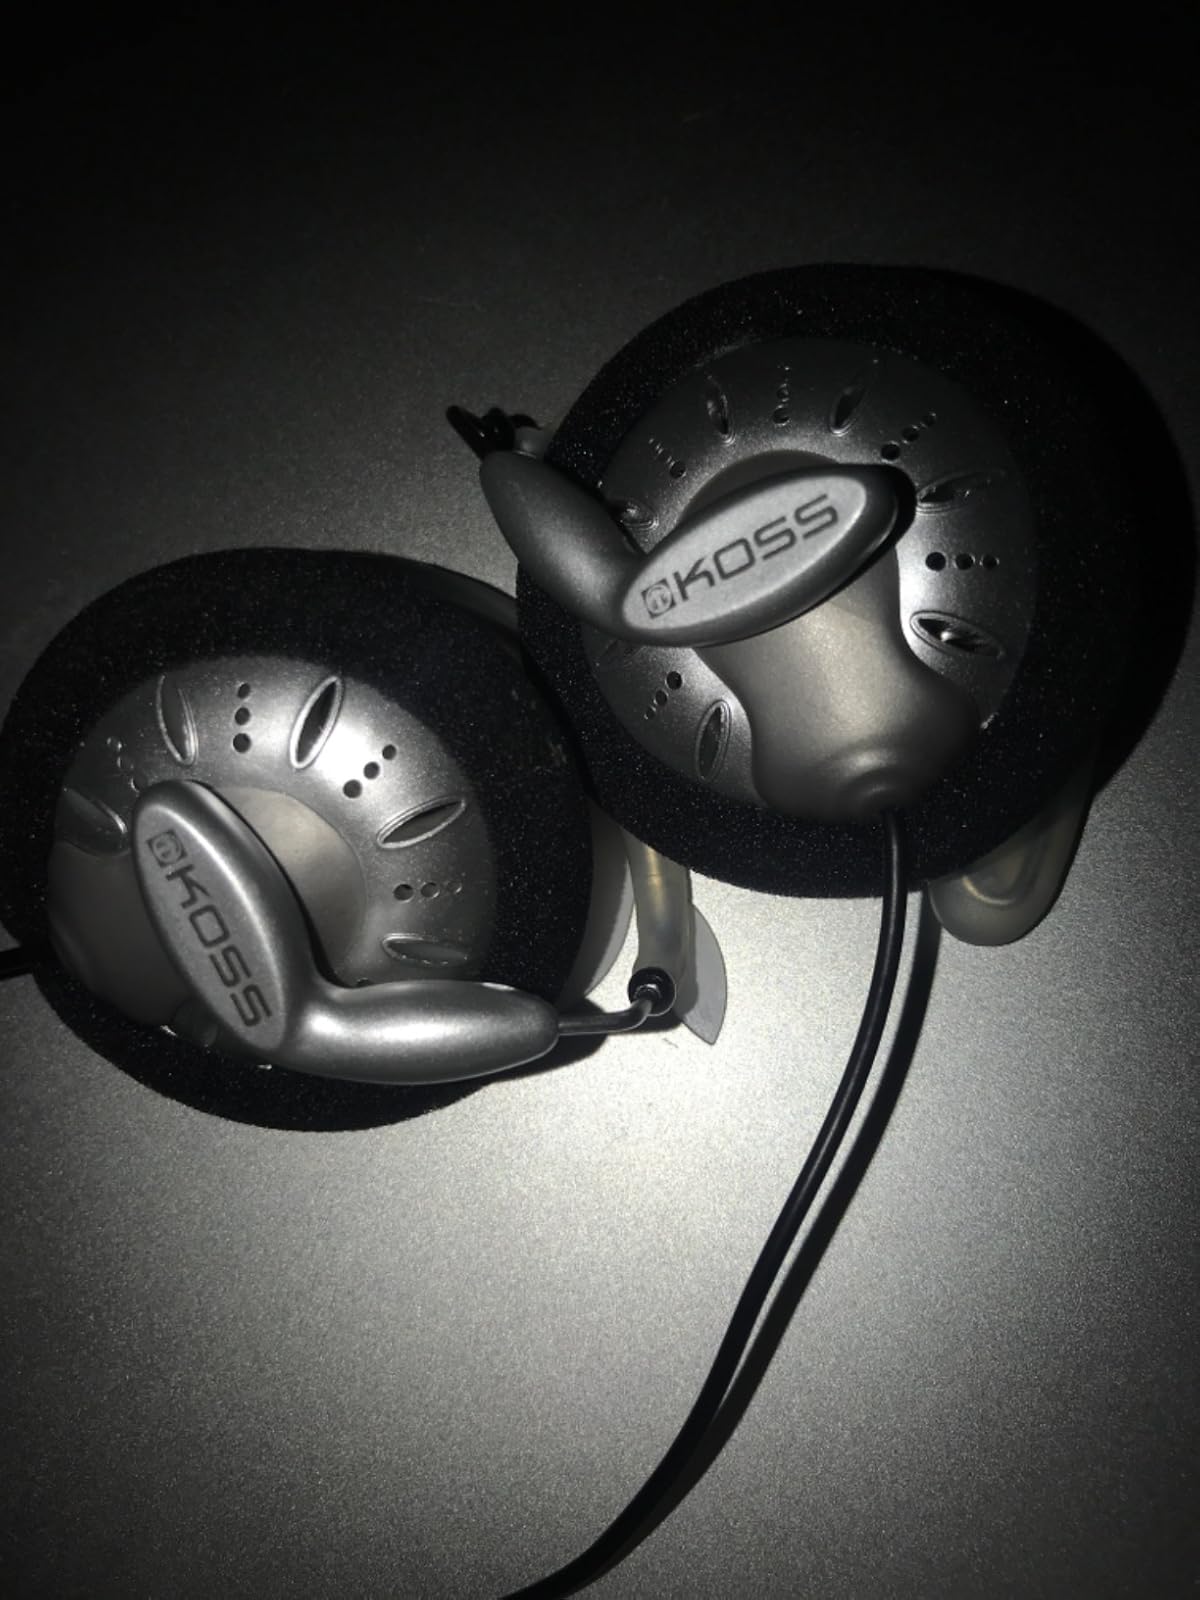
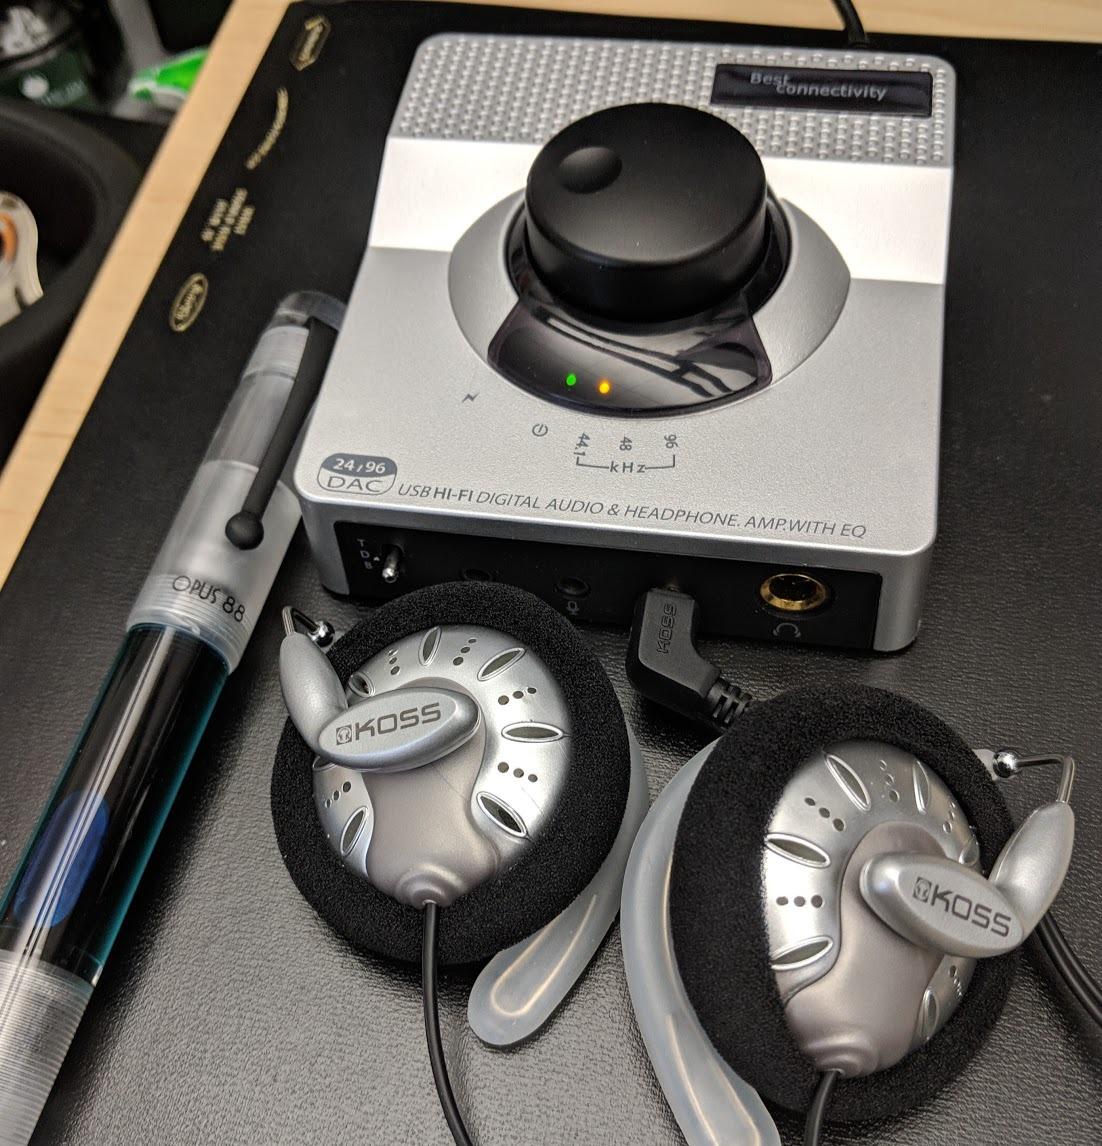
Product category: headphones
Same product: yes